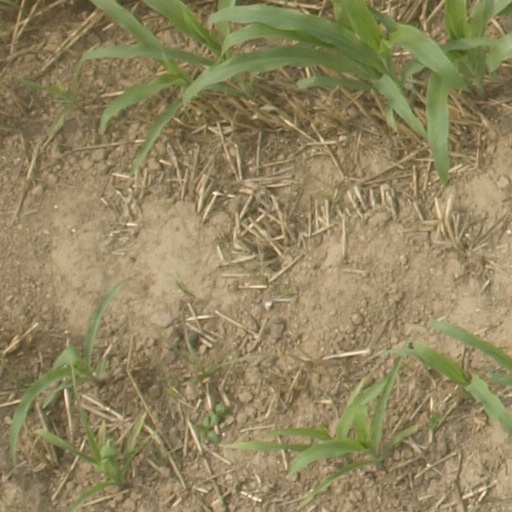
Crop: maize; corn